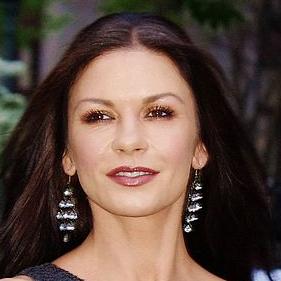
Age: 42